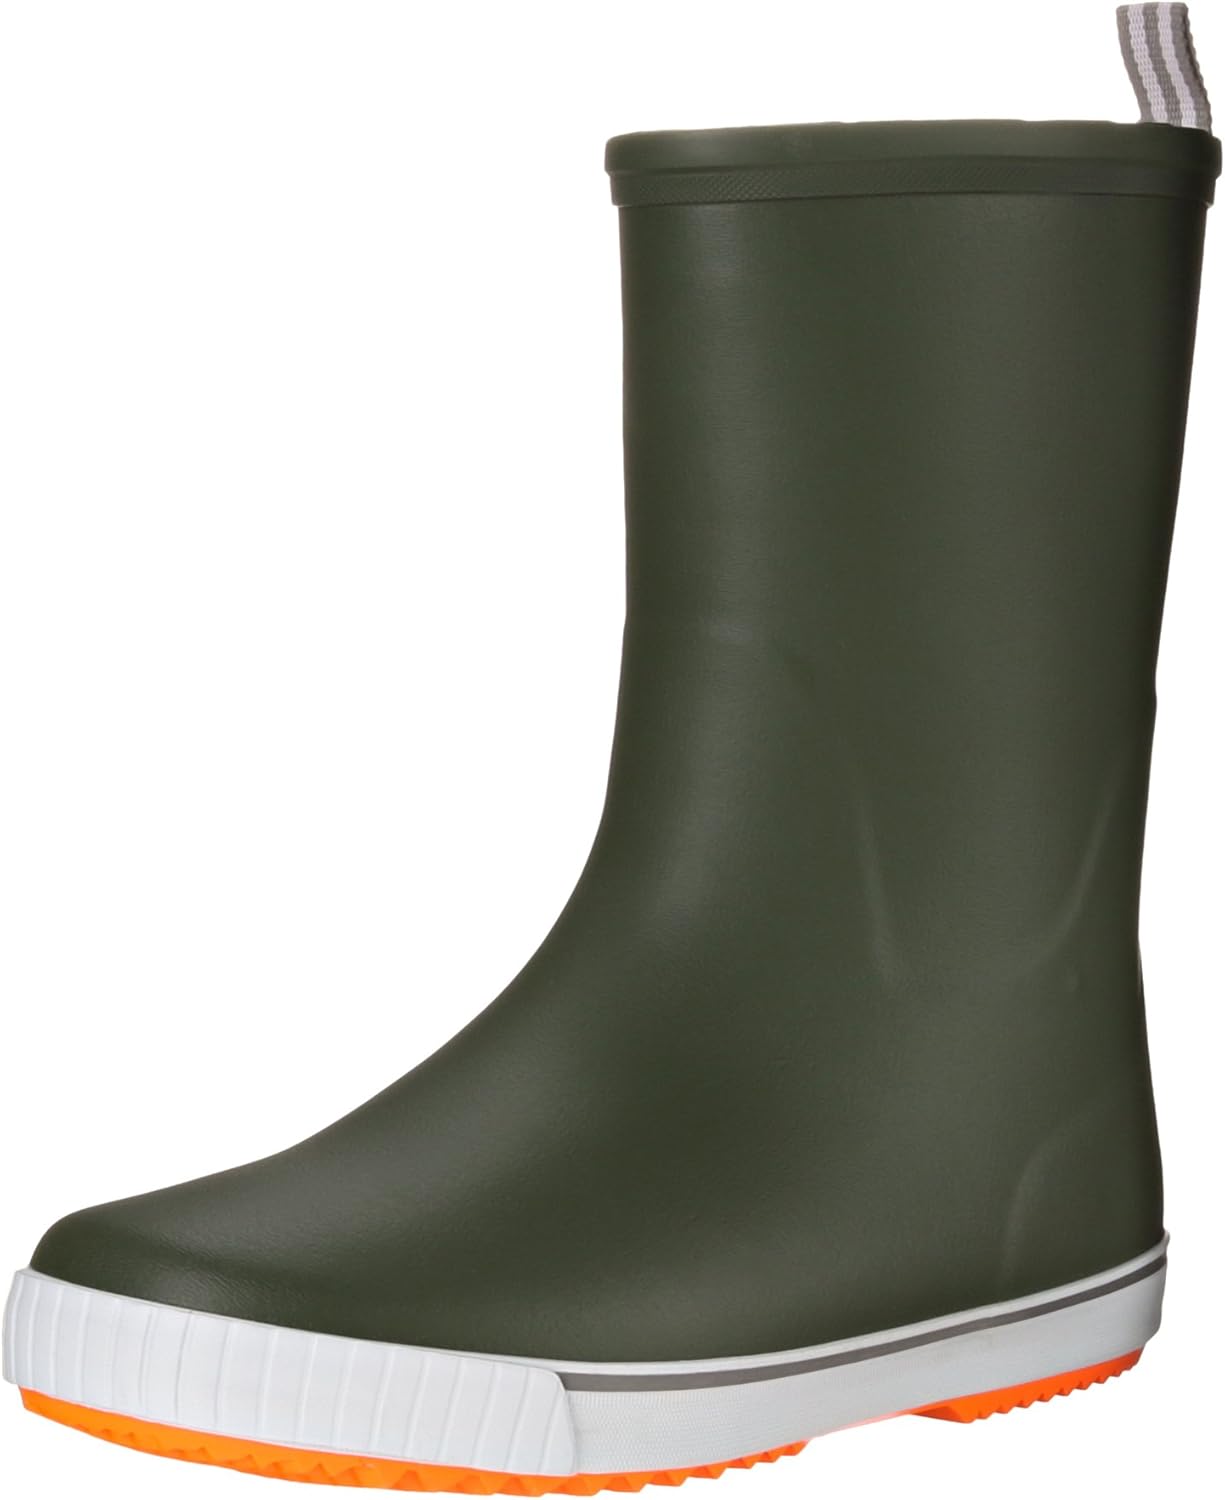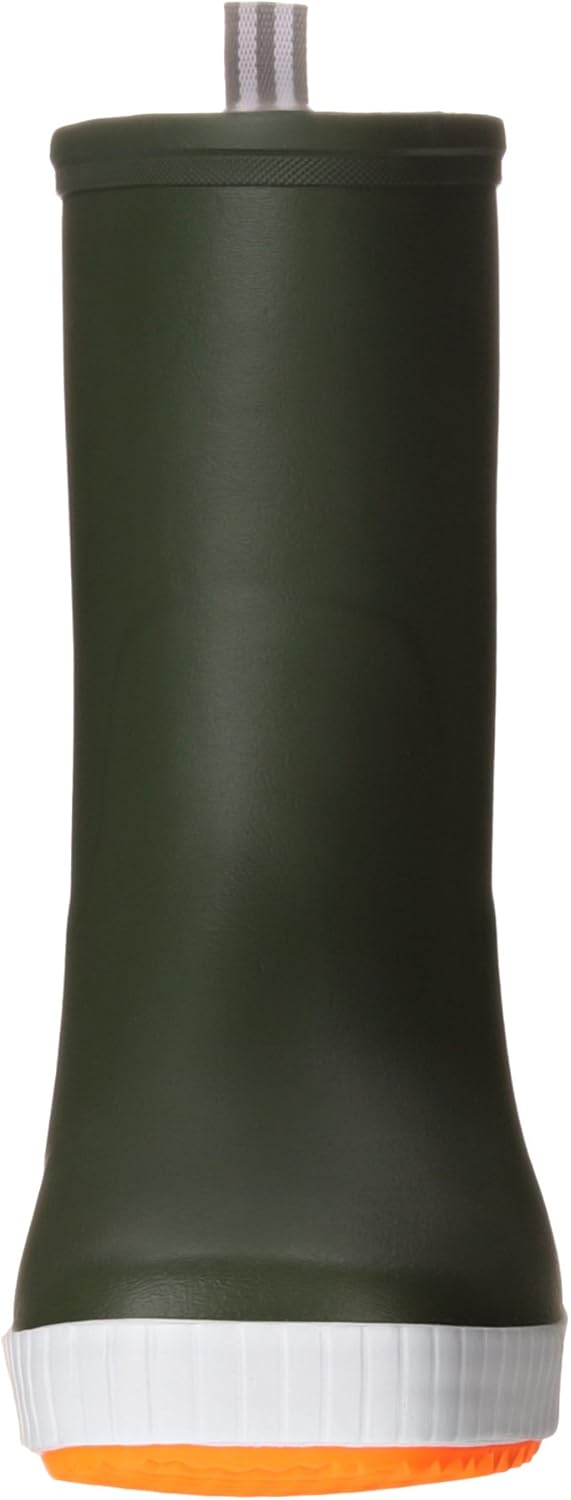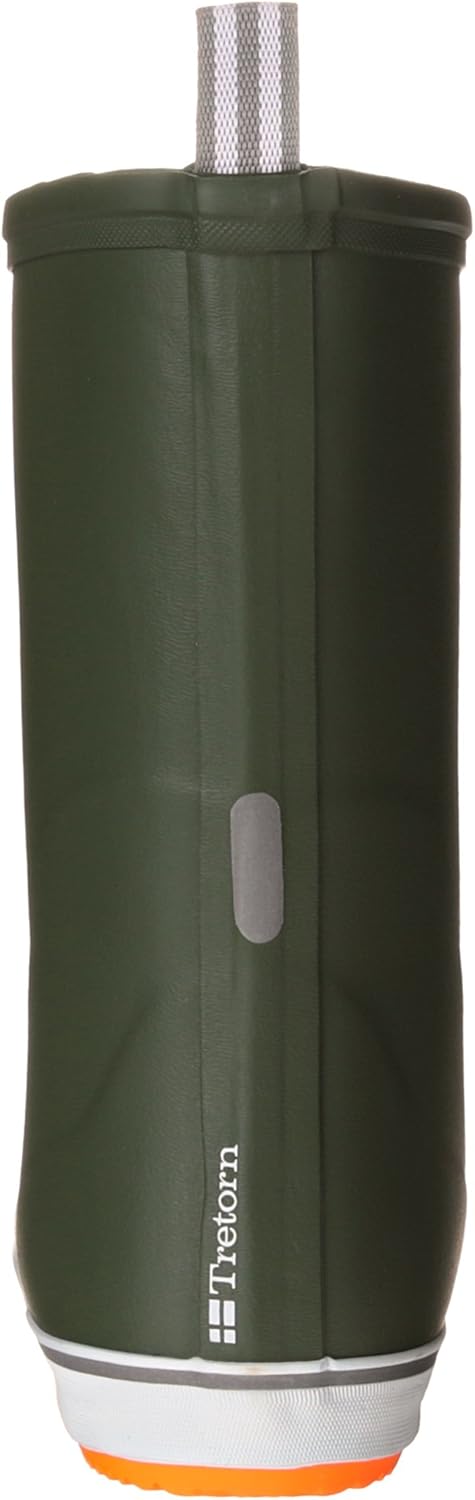
Tretorn Women's Wings Vinter Rain Shoe, Green, 40 EU/9 M US
Category: AMAZON FASHION
Rain Boot
Features: 100% Rubber | Manmade sole | Faux fur-lined rain boot featuring easy-on pull loop and contrasting wraparound midsole